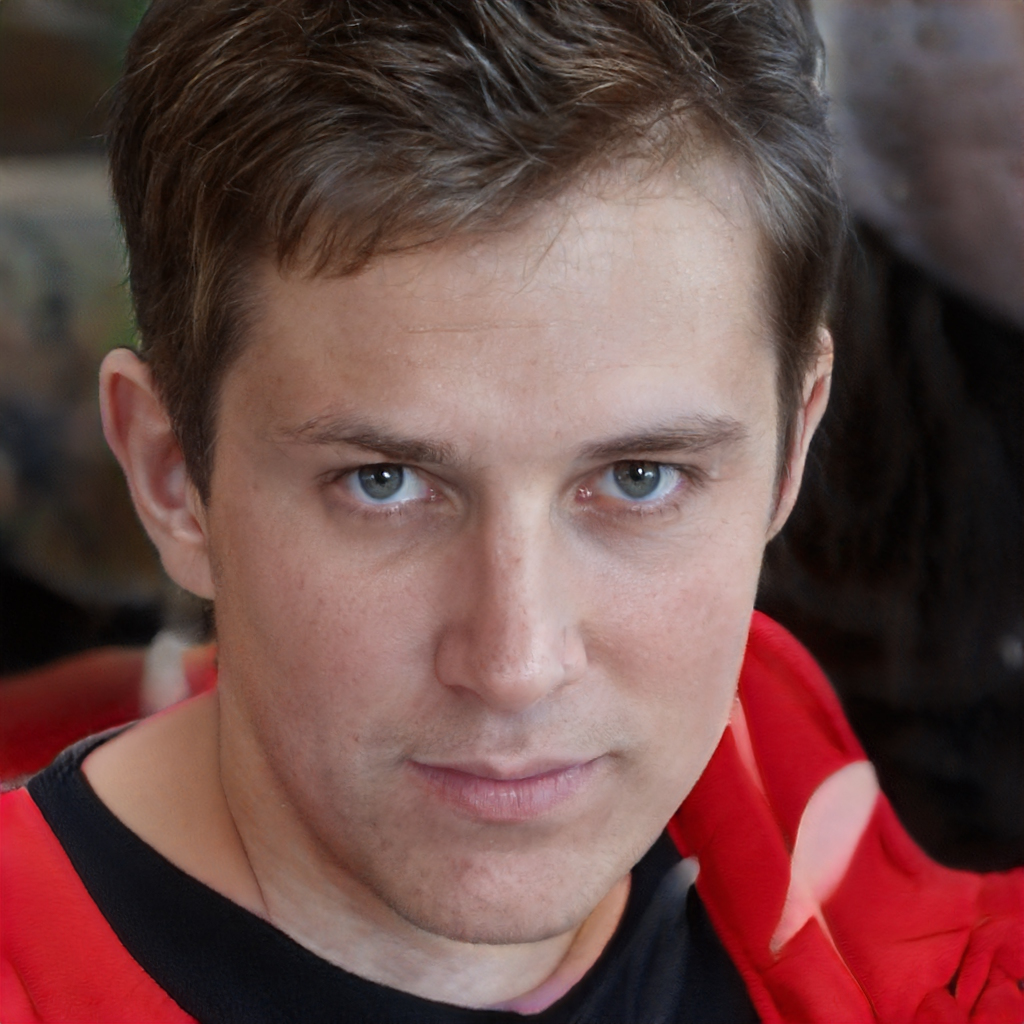
Gender: Male